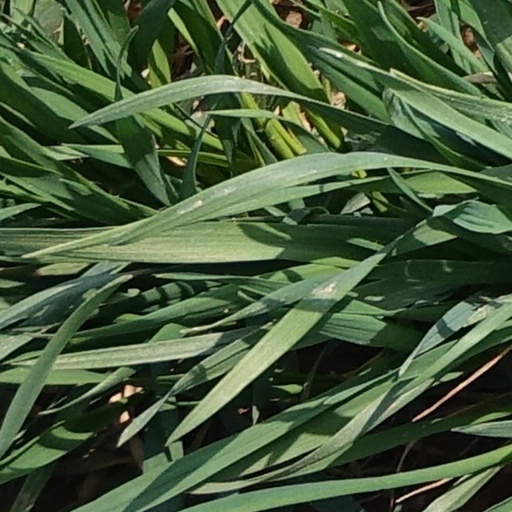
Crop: wheat